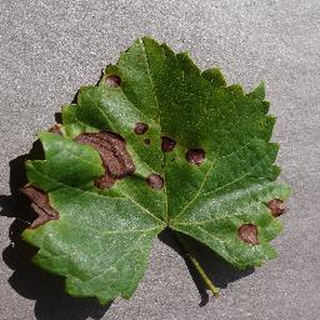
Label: grape_black_rot